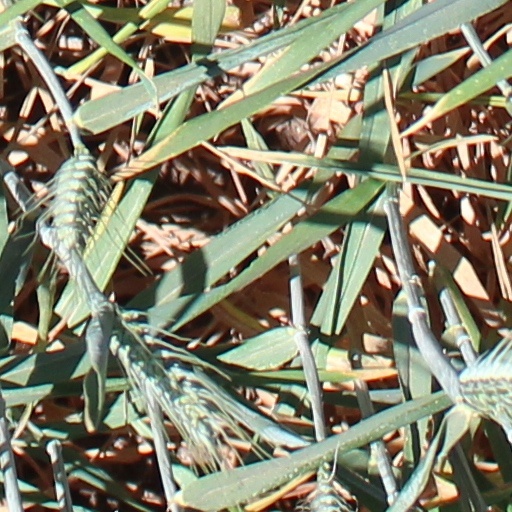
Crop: wheat